Hamburg-Bergedorf Railway Company

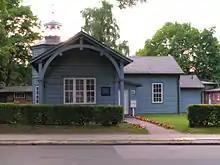
Bergedorf station 1842-46, now used for social functions

The Hamburg-Bergedorf railway opened in 1842 is one of the oldest lines in Germany and was the first railway line in Northern Germany. The 16.5 km long line was extended to Berlin in 1846.